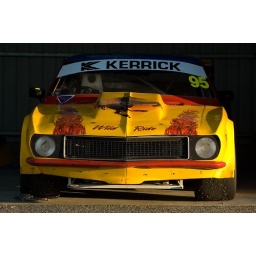
Camaro sports sedan car in its garage after Sunday's racing.